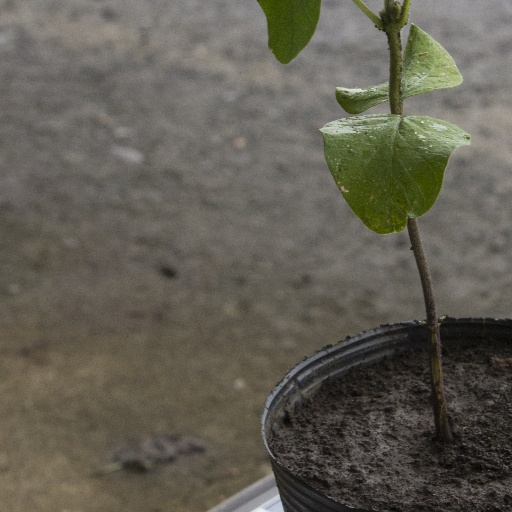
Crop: soybean